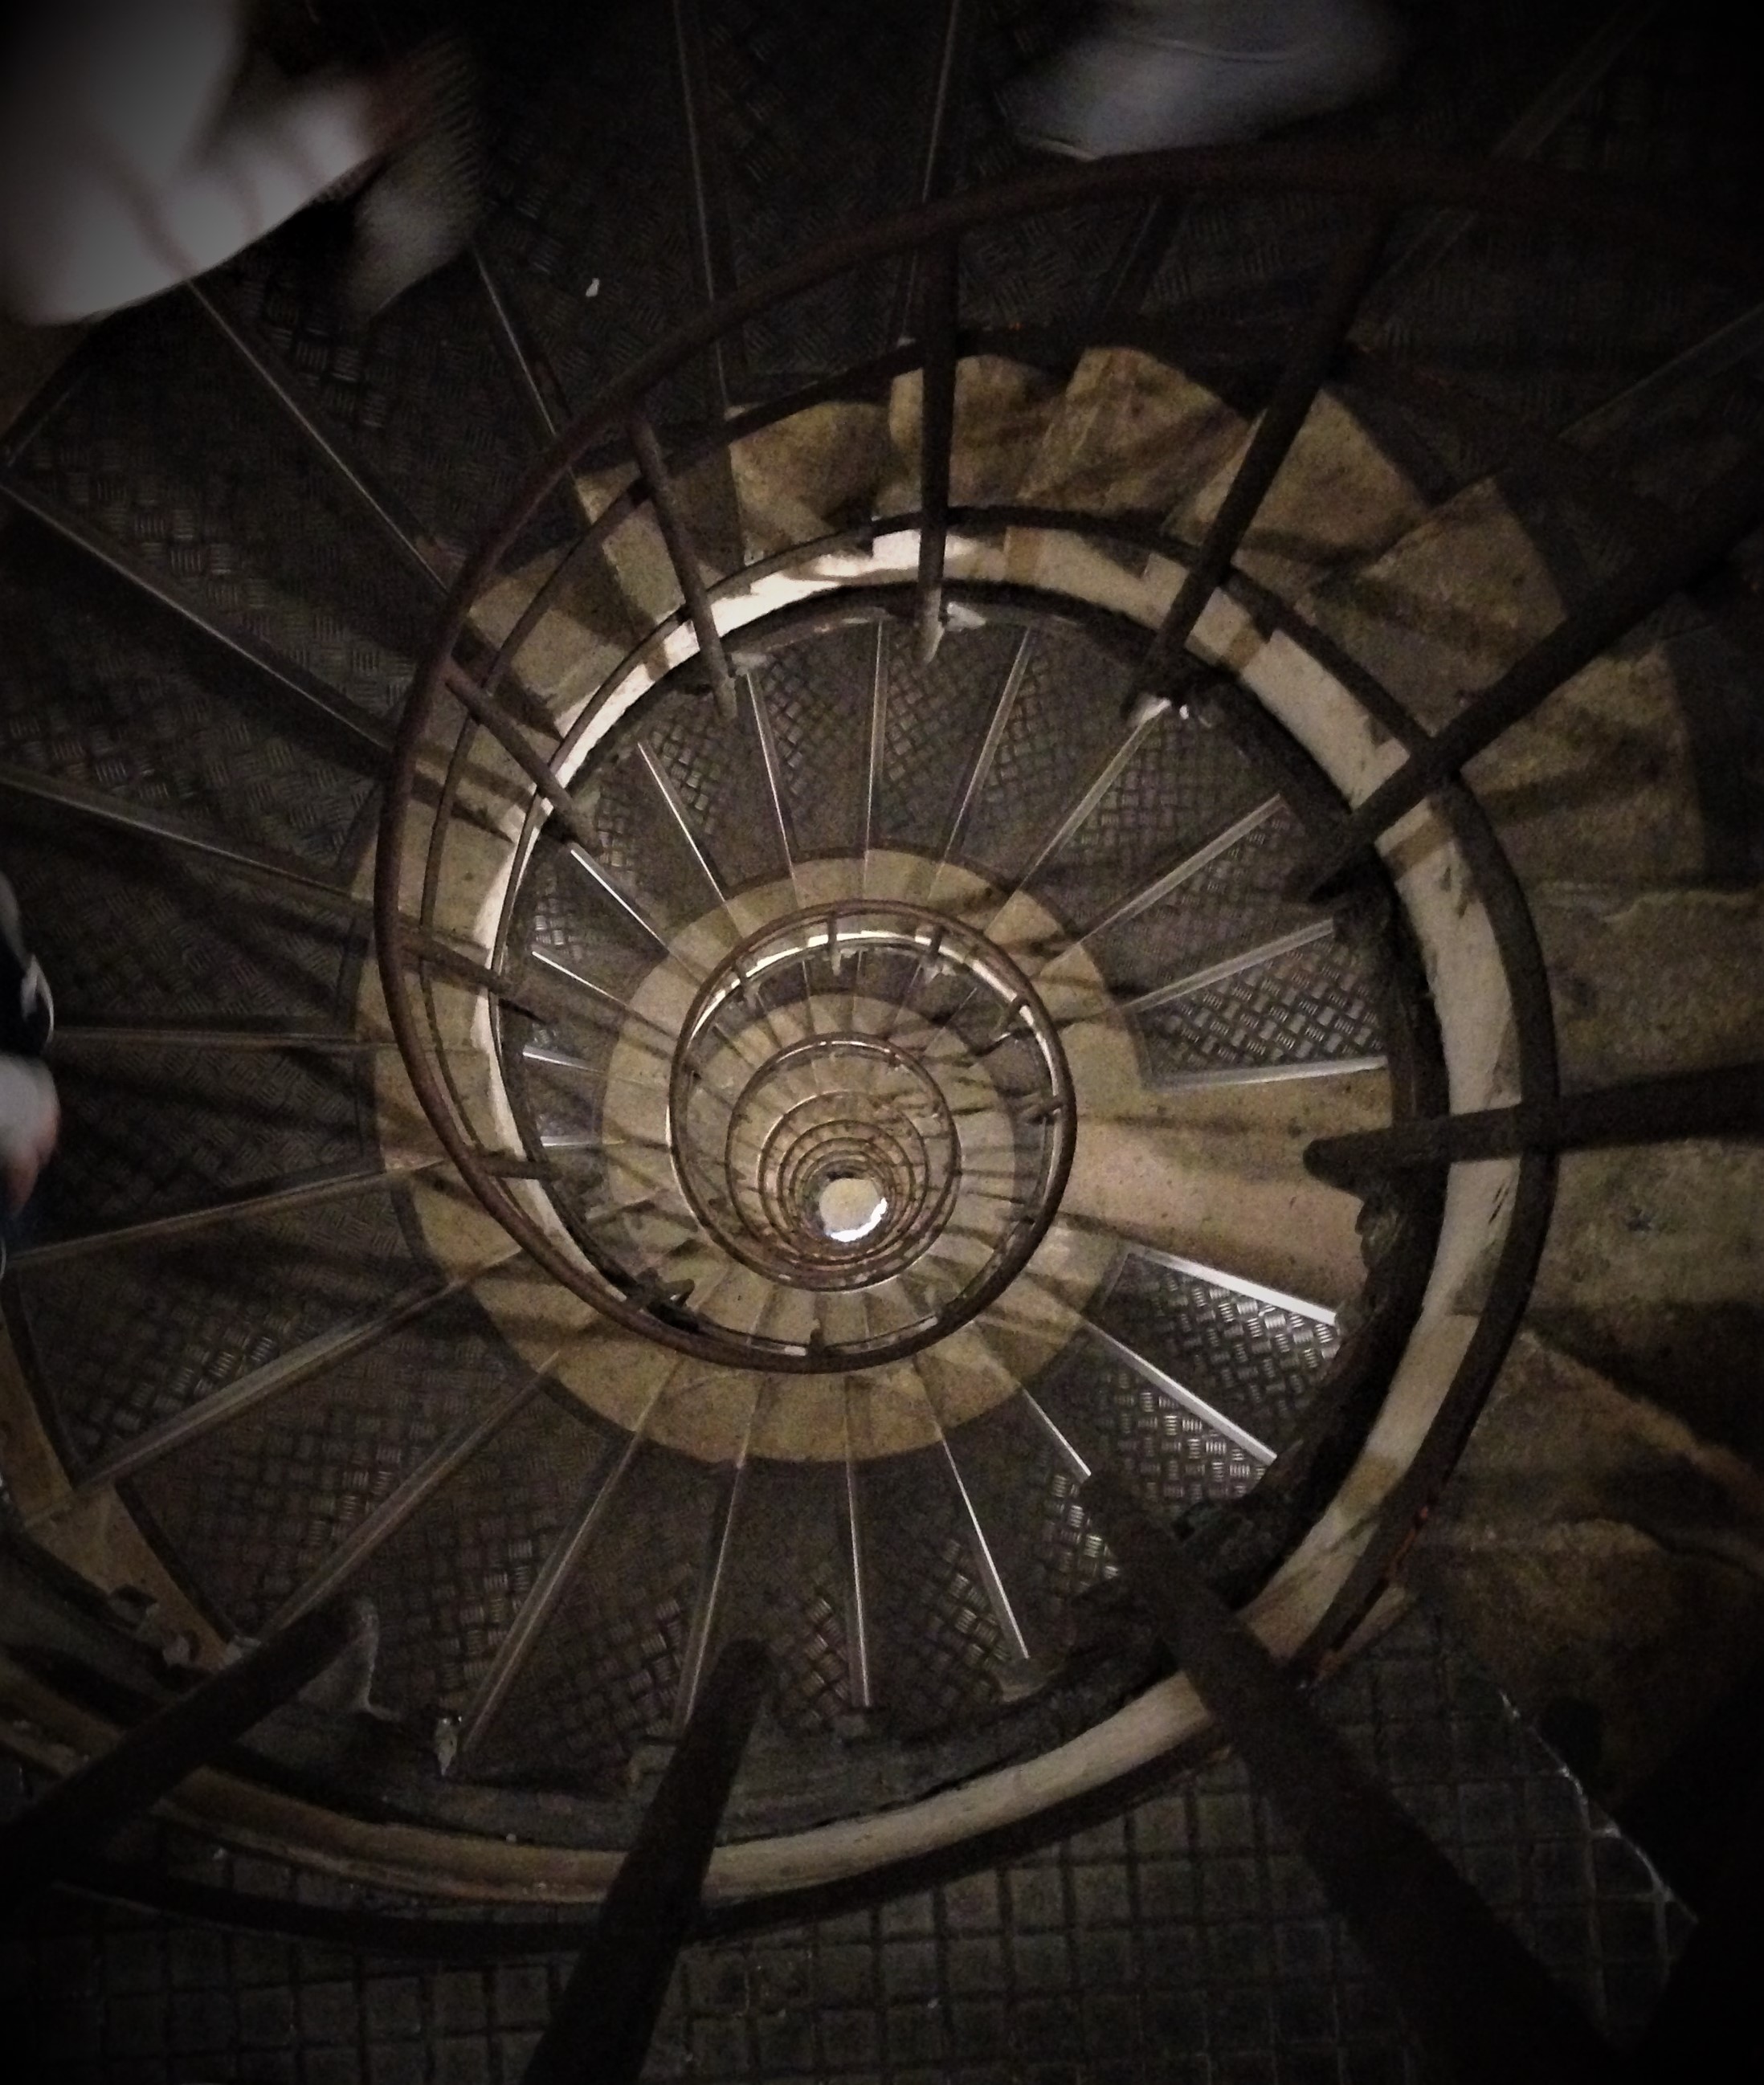
stairs, snails, art, arquitecture, paris, france, arch of triumph, spiral, darkness, circle, symmetry, computer wallpaper, daylighting